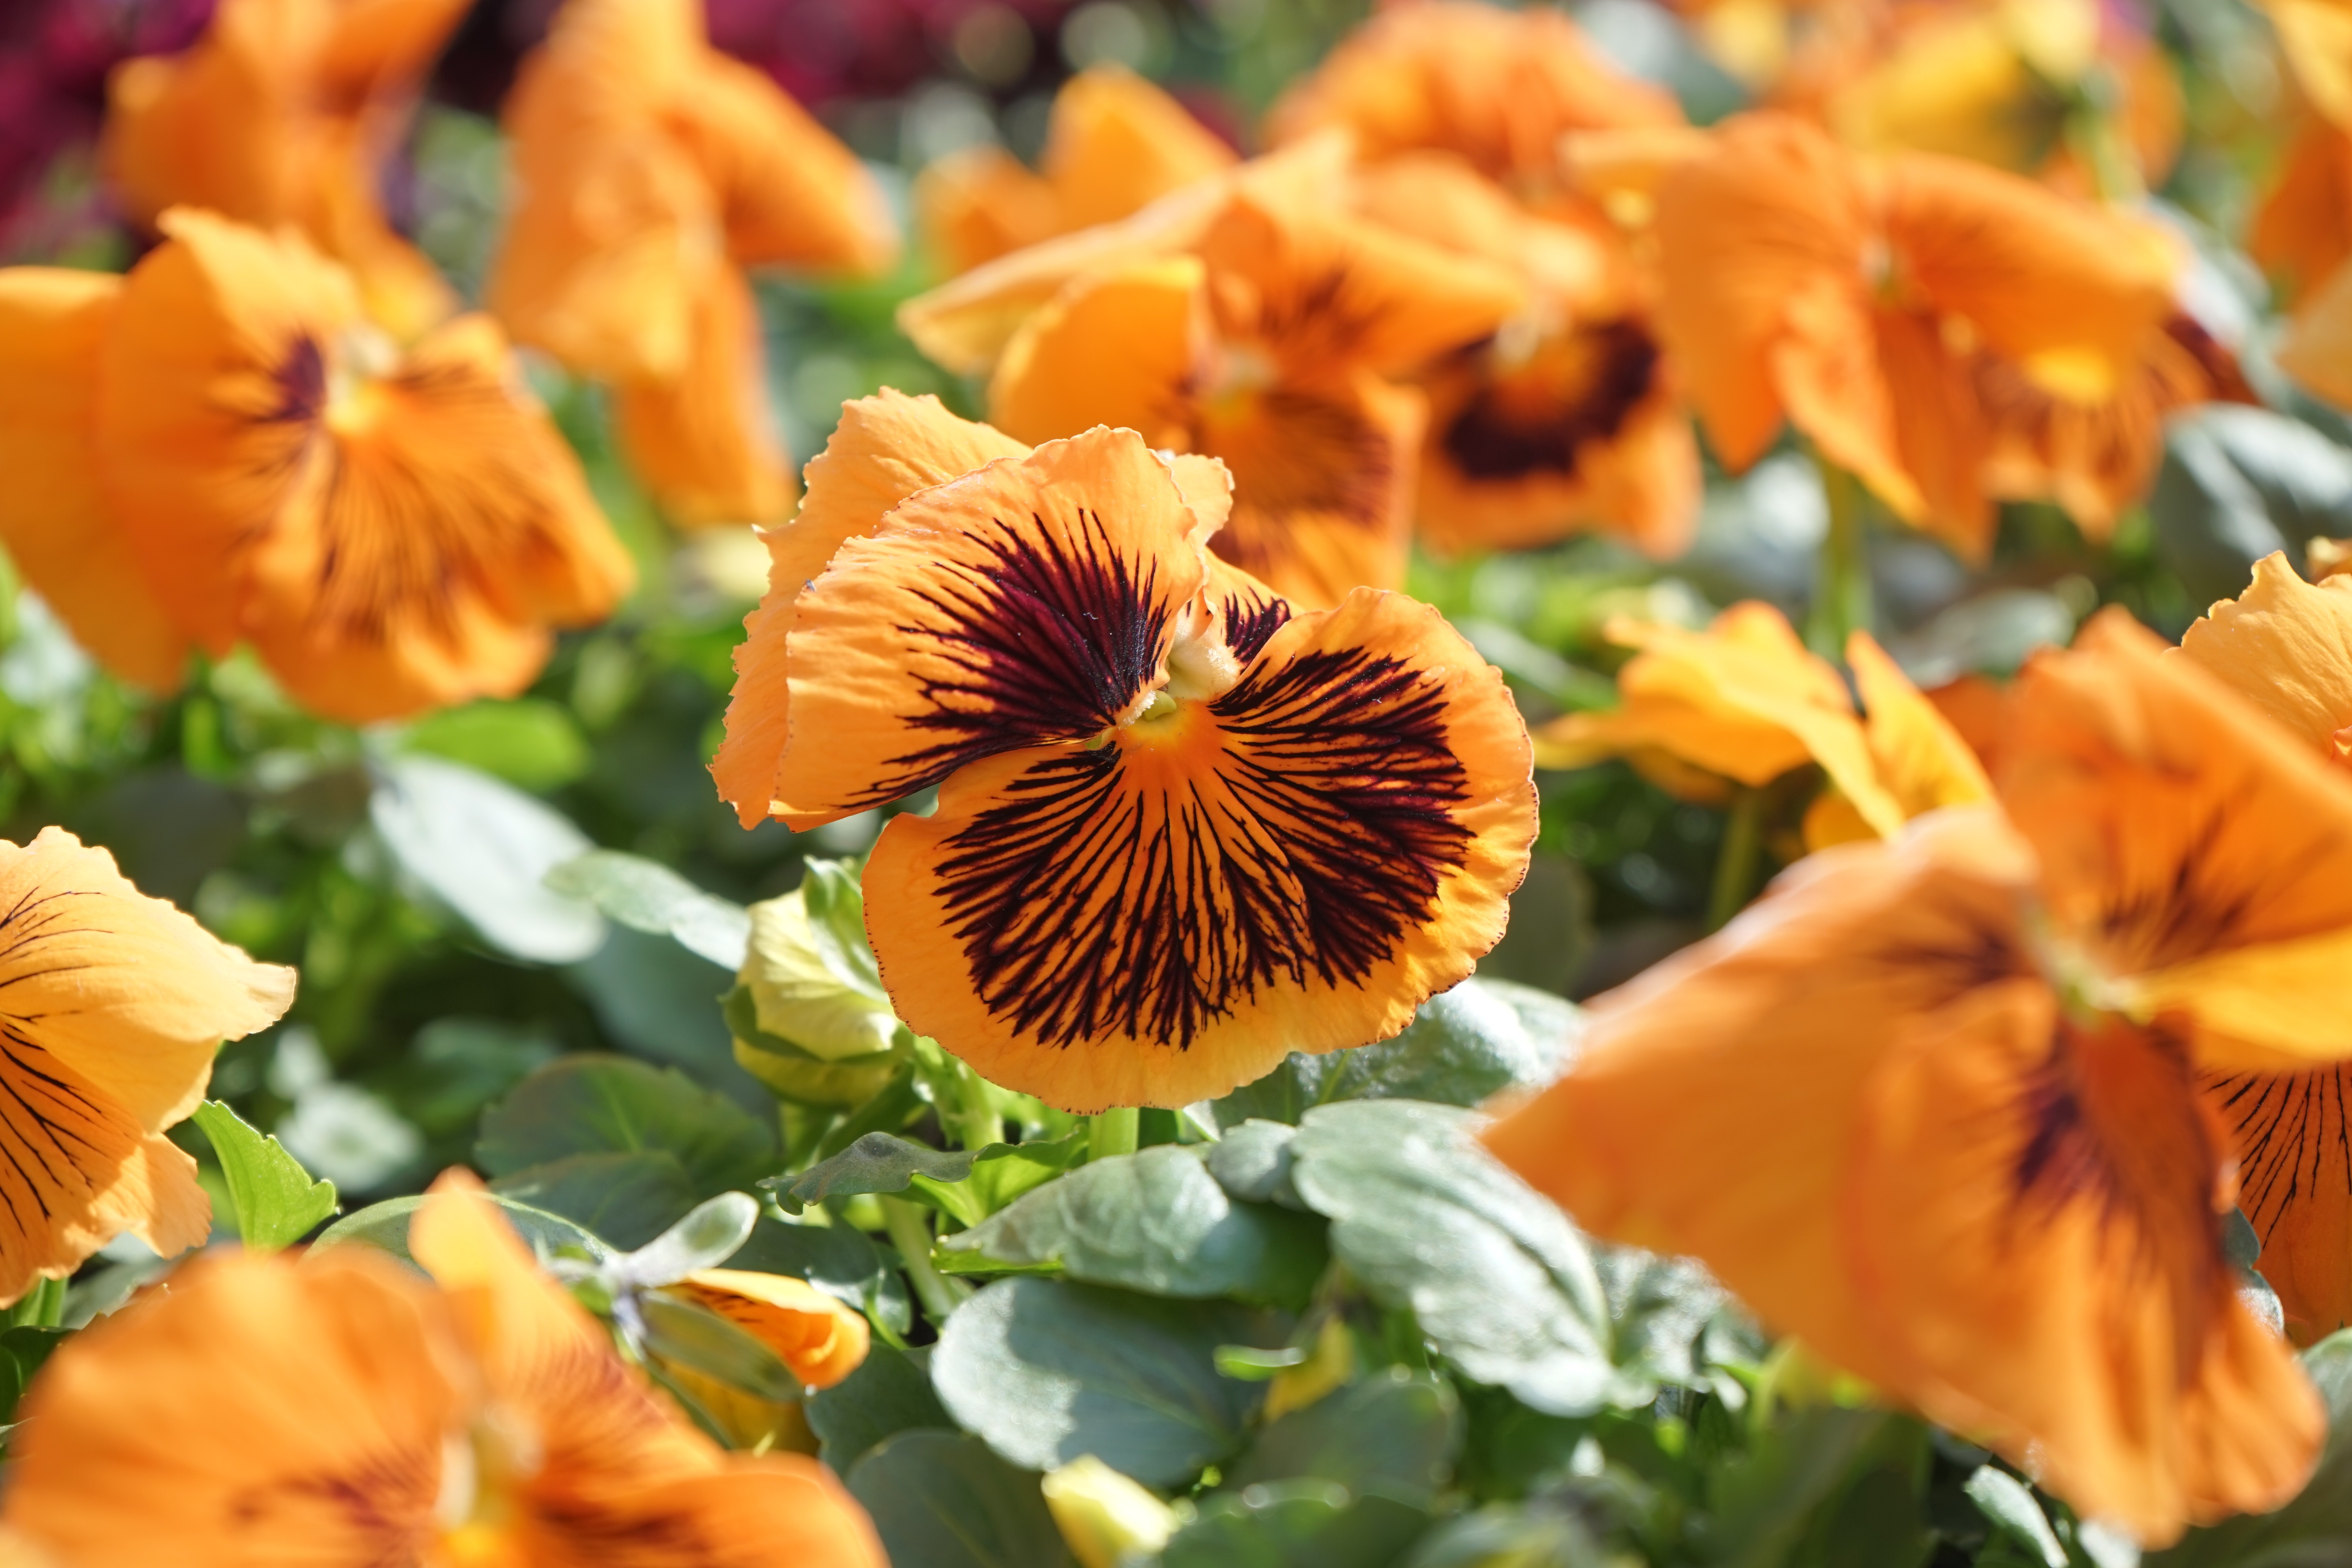
blossom, plant, leaf, flower, petal, bloom, orange, color, autumn, botany, colorful, yellow, flora, season, wildflower, violet, viola, macro photography, pansy, flowering plant, violaceae, annual plant, land plant, violet family